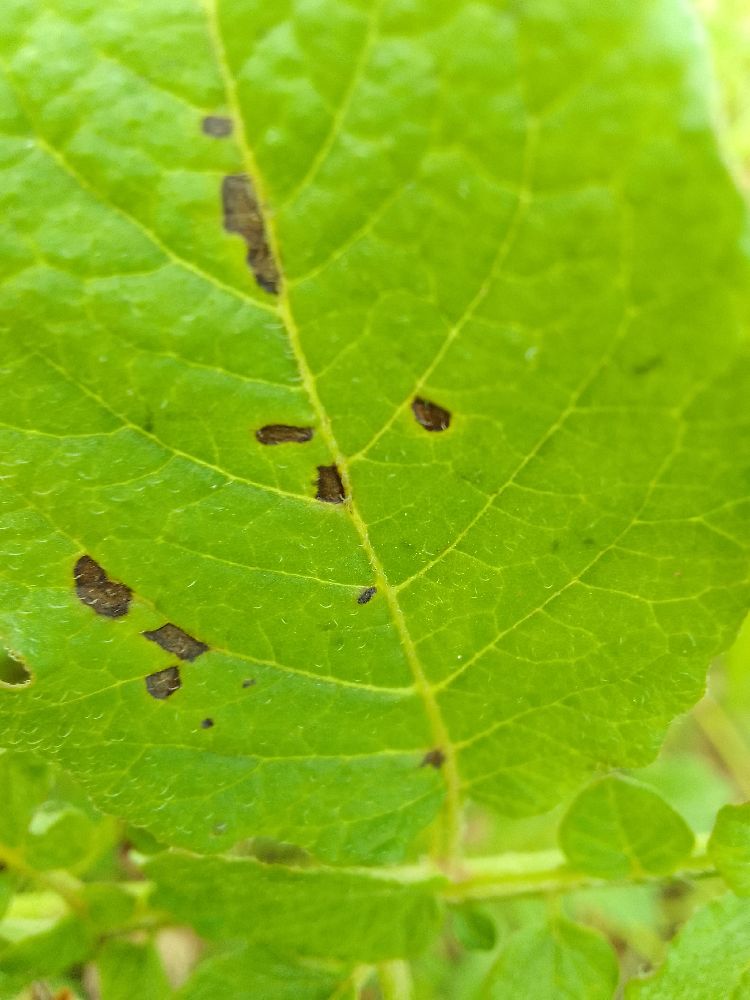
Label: Early blight